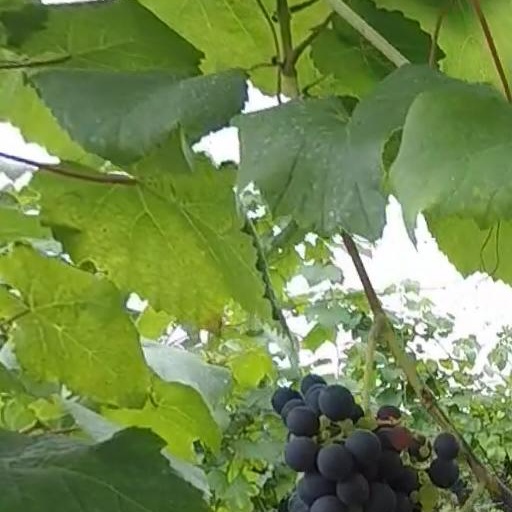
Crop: grape